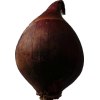
Label: red_onion